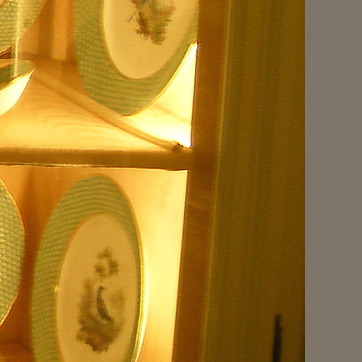
Material: glass